T.U. Lyon House

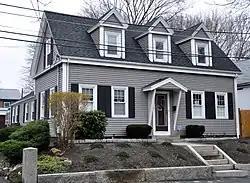

The T.U. Lyon House is a historic house at 9 Warren Street in Stoneham, Massachusetts. The modest -story Greek Revival house was built c. 1850 for T.U. Lyon, a shoe cutter. At the time of its construction Warren Street had been supplanted as the major north–south road through Stoneham by the Medford-Andover Turnpike (now Main Street, Massachusetts Route 28). Most of its distinctive Greek Revival features, including corner pilasters and a larger-than-typical frieze, have been lost due to recent residing of the exterior (see photo).